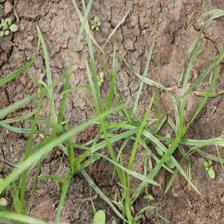
Label: Grass